Foreign policy of the Recep Tayyip Erdoğan government

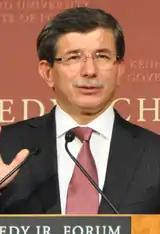
Ahmet Davutoğlu, the former Prime Minister

Developing close relations with all rising global powers, China, India, Russia and Brazil, would be a key in that process. Seeking a leading role in intercivilisational and interreligious dialogue would become one of Turkey's leading priorities, as Turkey could capitalise on his historical and cultural legacy.